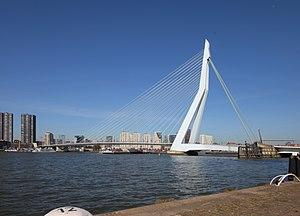
Rotterdam est une commune néerlandaise, située dans la province de Hollande-Méridionale. La population municipale est de 634 660 habitants. Environ 1 424 000 habitent dans son agglomération, qui fait partie de la conurbation de la Randstad. Ses habitants sont les Rotterdamois.